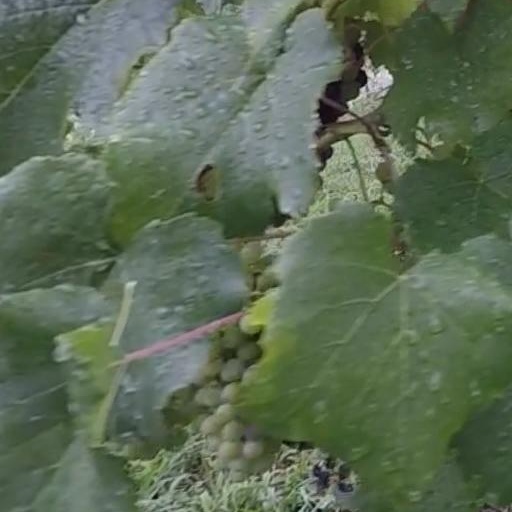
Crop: grape